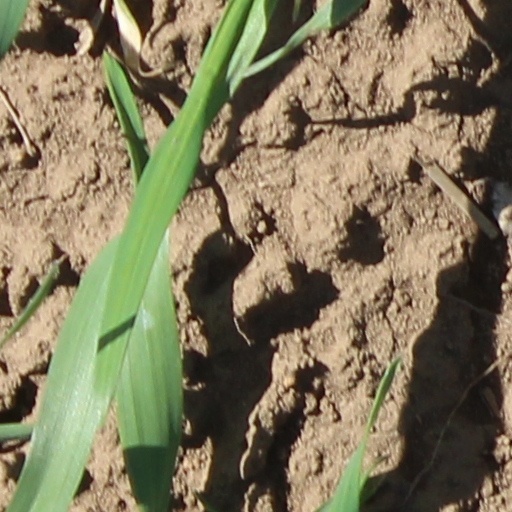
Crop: wheat